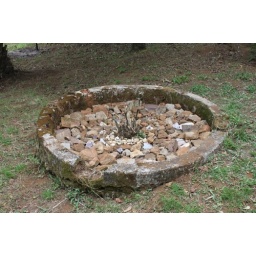
I collected all the stones from my yard and placed them around my rose bush